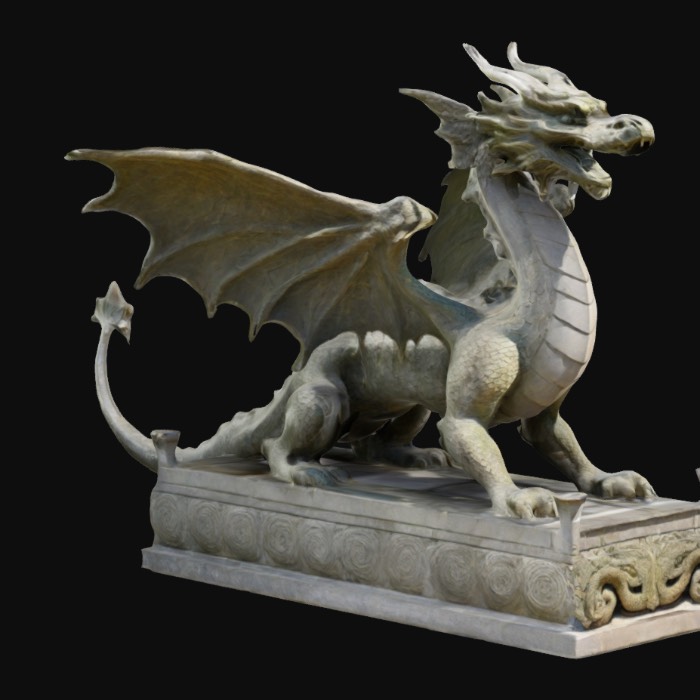
미적 점수 (1~10점): 7